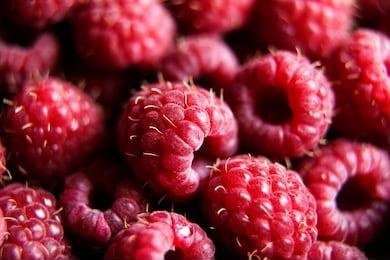
Label: raspberry